Moine Thrust Belt

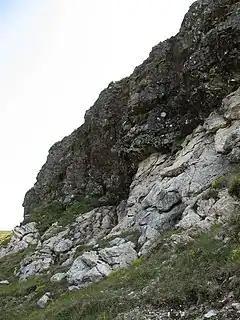
The Moine Thrust at Knockan Crag, in the central section of the thrust belt. Neoproterozoic Morar Group schists are thrust over Cambrian–Ordovician Durness Group dolomites

In addition to the Sole Thrust at the base of the northern section of the structure and the Moine Thrust at the top of the belt, many other thrust faults are developed, some of which are large enough to be named and mapped more regionally. The thrust sheet carried by each thrust is named after the thrust beneath it, although the term "nappe" is also used.